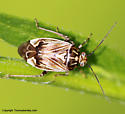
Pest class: lygus_bug